Sky position (RA, Dec in degrees): 147.004, 2.02
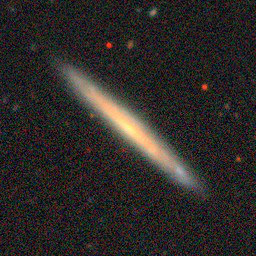
Galaxy morphology: Edge-on Galaxies without Bulge